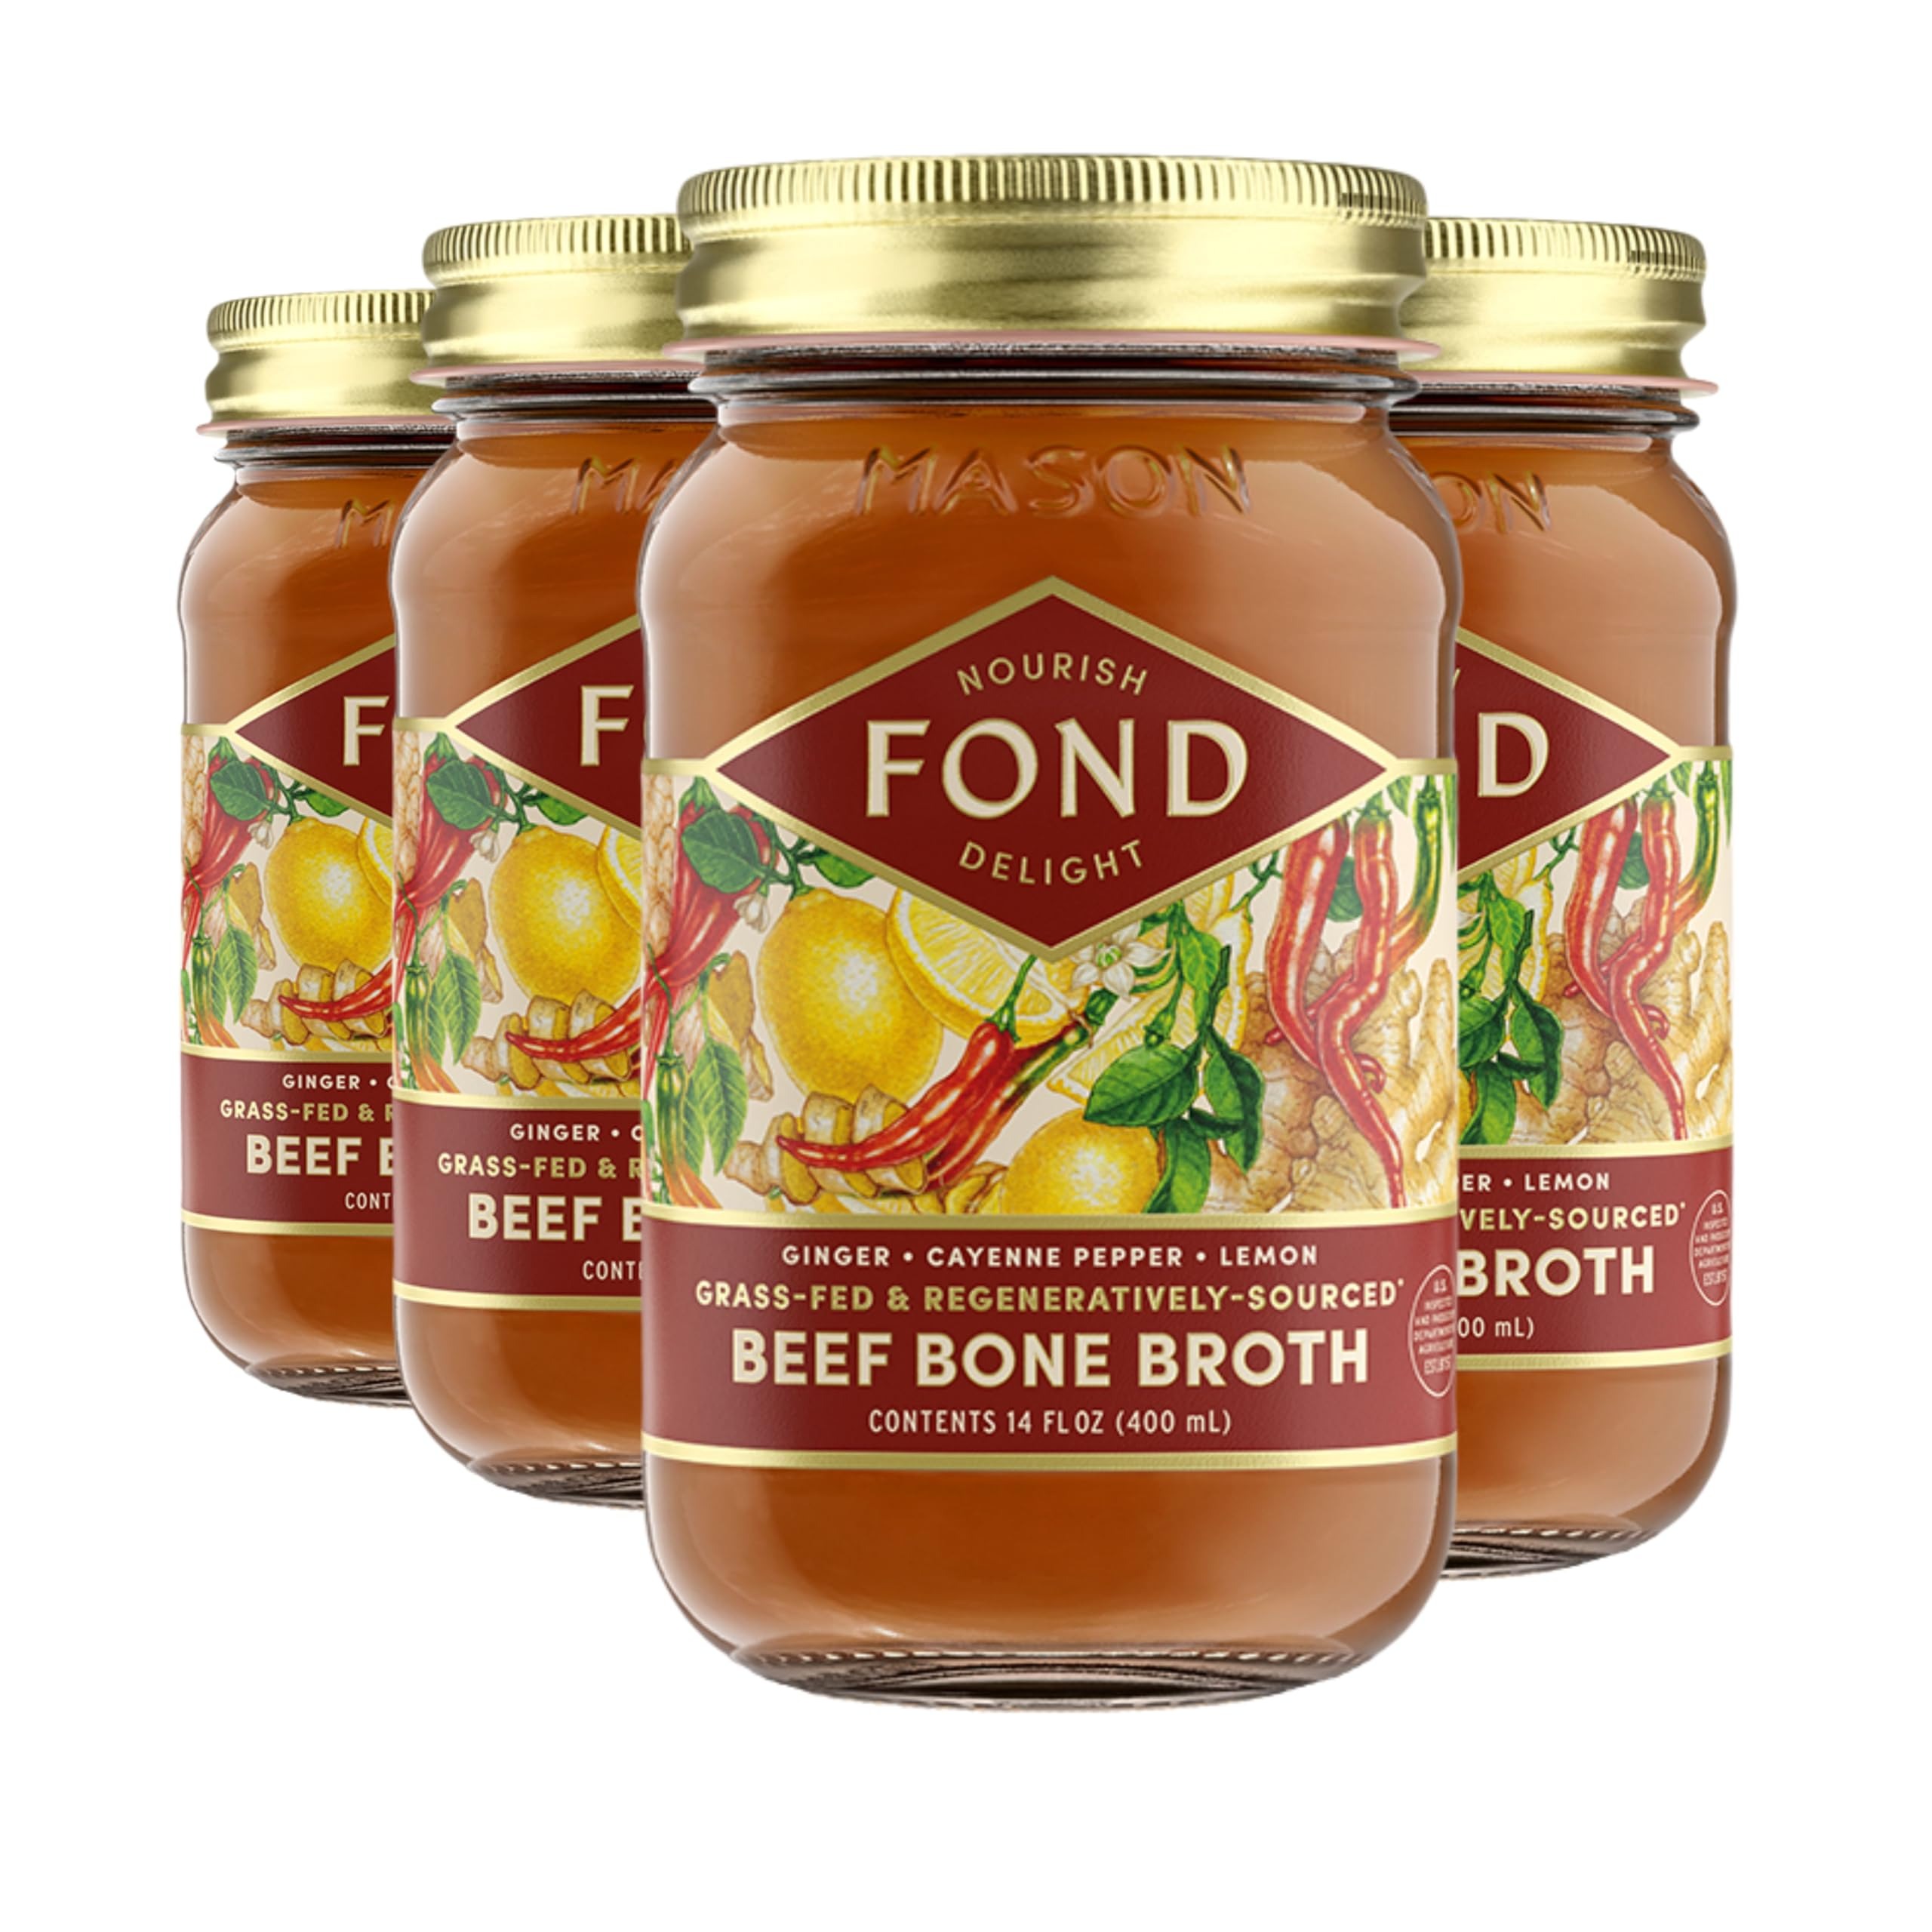
Item Name: FOND Grass-fed Regenerative Beef Bone Broth infused with Organic Ginger & Cayenne
Bullet Point 1: DELICIOUS BEEF BROTH: Organic ginger, fresh lemon juice and cayenne pepper combine to make this bone broth spicy, bright and nourishing flavor come to life. Slow-simmered and infused like tea for a delicious, collagen-rich bone broth that’s perfect for sipping or cooking.
Bullet Point 2: HIGH-QUALITY: Our beef is 100% grass-fed. Our infusion ingredients are organic and always fresh. No hormones, no antibiotics and no preservatives. Non-GMO and glyphosate-free.
Bullet Point 3: COOKING COMPANION: Great cooking base for stir-fry, sauce, or soup; offers enhanced flavor and nutrient boost. Marries well with vegetables & spices and works as a base for recipes like Ramen, Pho or Caldo de Pollo.
Bullet Point 4: NEVER CONCENTRATED: Our traditional bone broth is made in small batches and NEVER mass-produced from powders or concentrates unlike most bone broths.
Bullet Point 5: FOR HEALTHY LIFESTYLES: High in protein, collagen and amino acids, our whole food bone broth is keto, paleo, low-carb, Whole30 and bone broth diet friendly. FOND suits intermittent fasting lifestyles. Zero carbohydrates and high in essential daily nutrients.
Bullet Point 6: SATISFACTION GUARANTEED: We are a small business owned and operated in the US. If you're not happy with your FOND Bone Broth, tell us and we will make it right!
Value: 56.0
Unit: Fl Oz

Price: 54.93